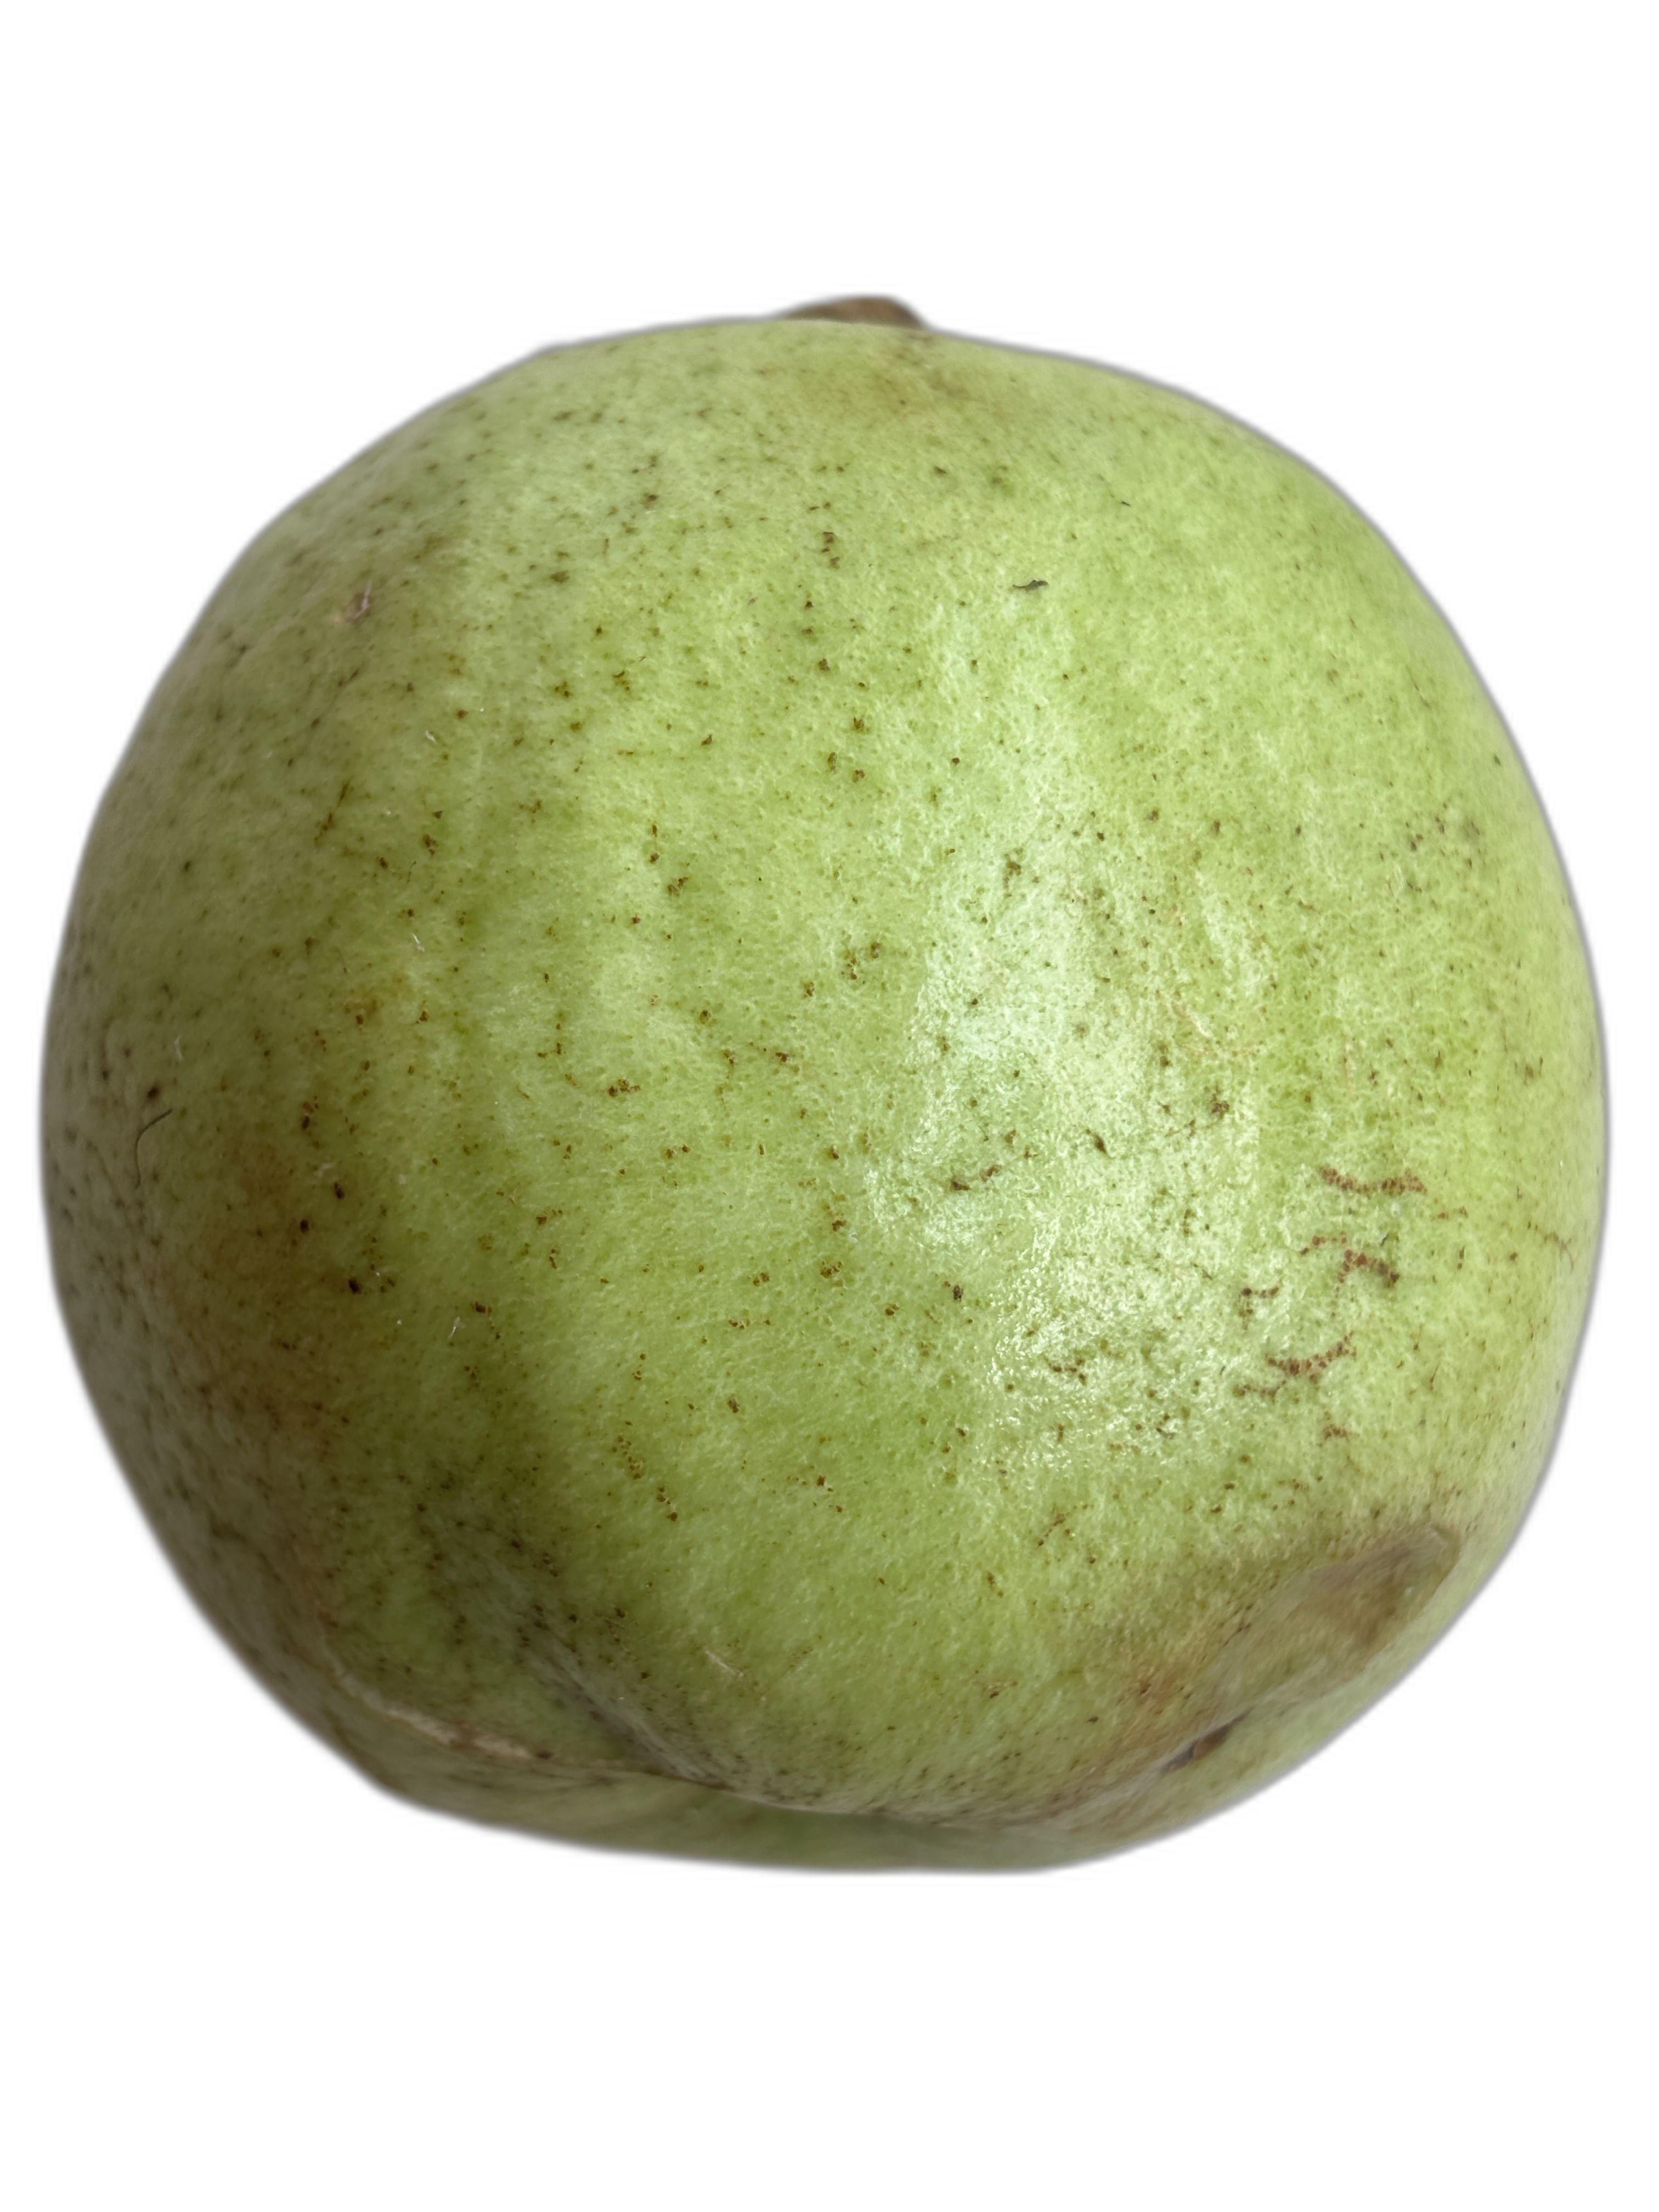
Plant part: fruit
Disease: Styler end root